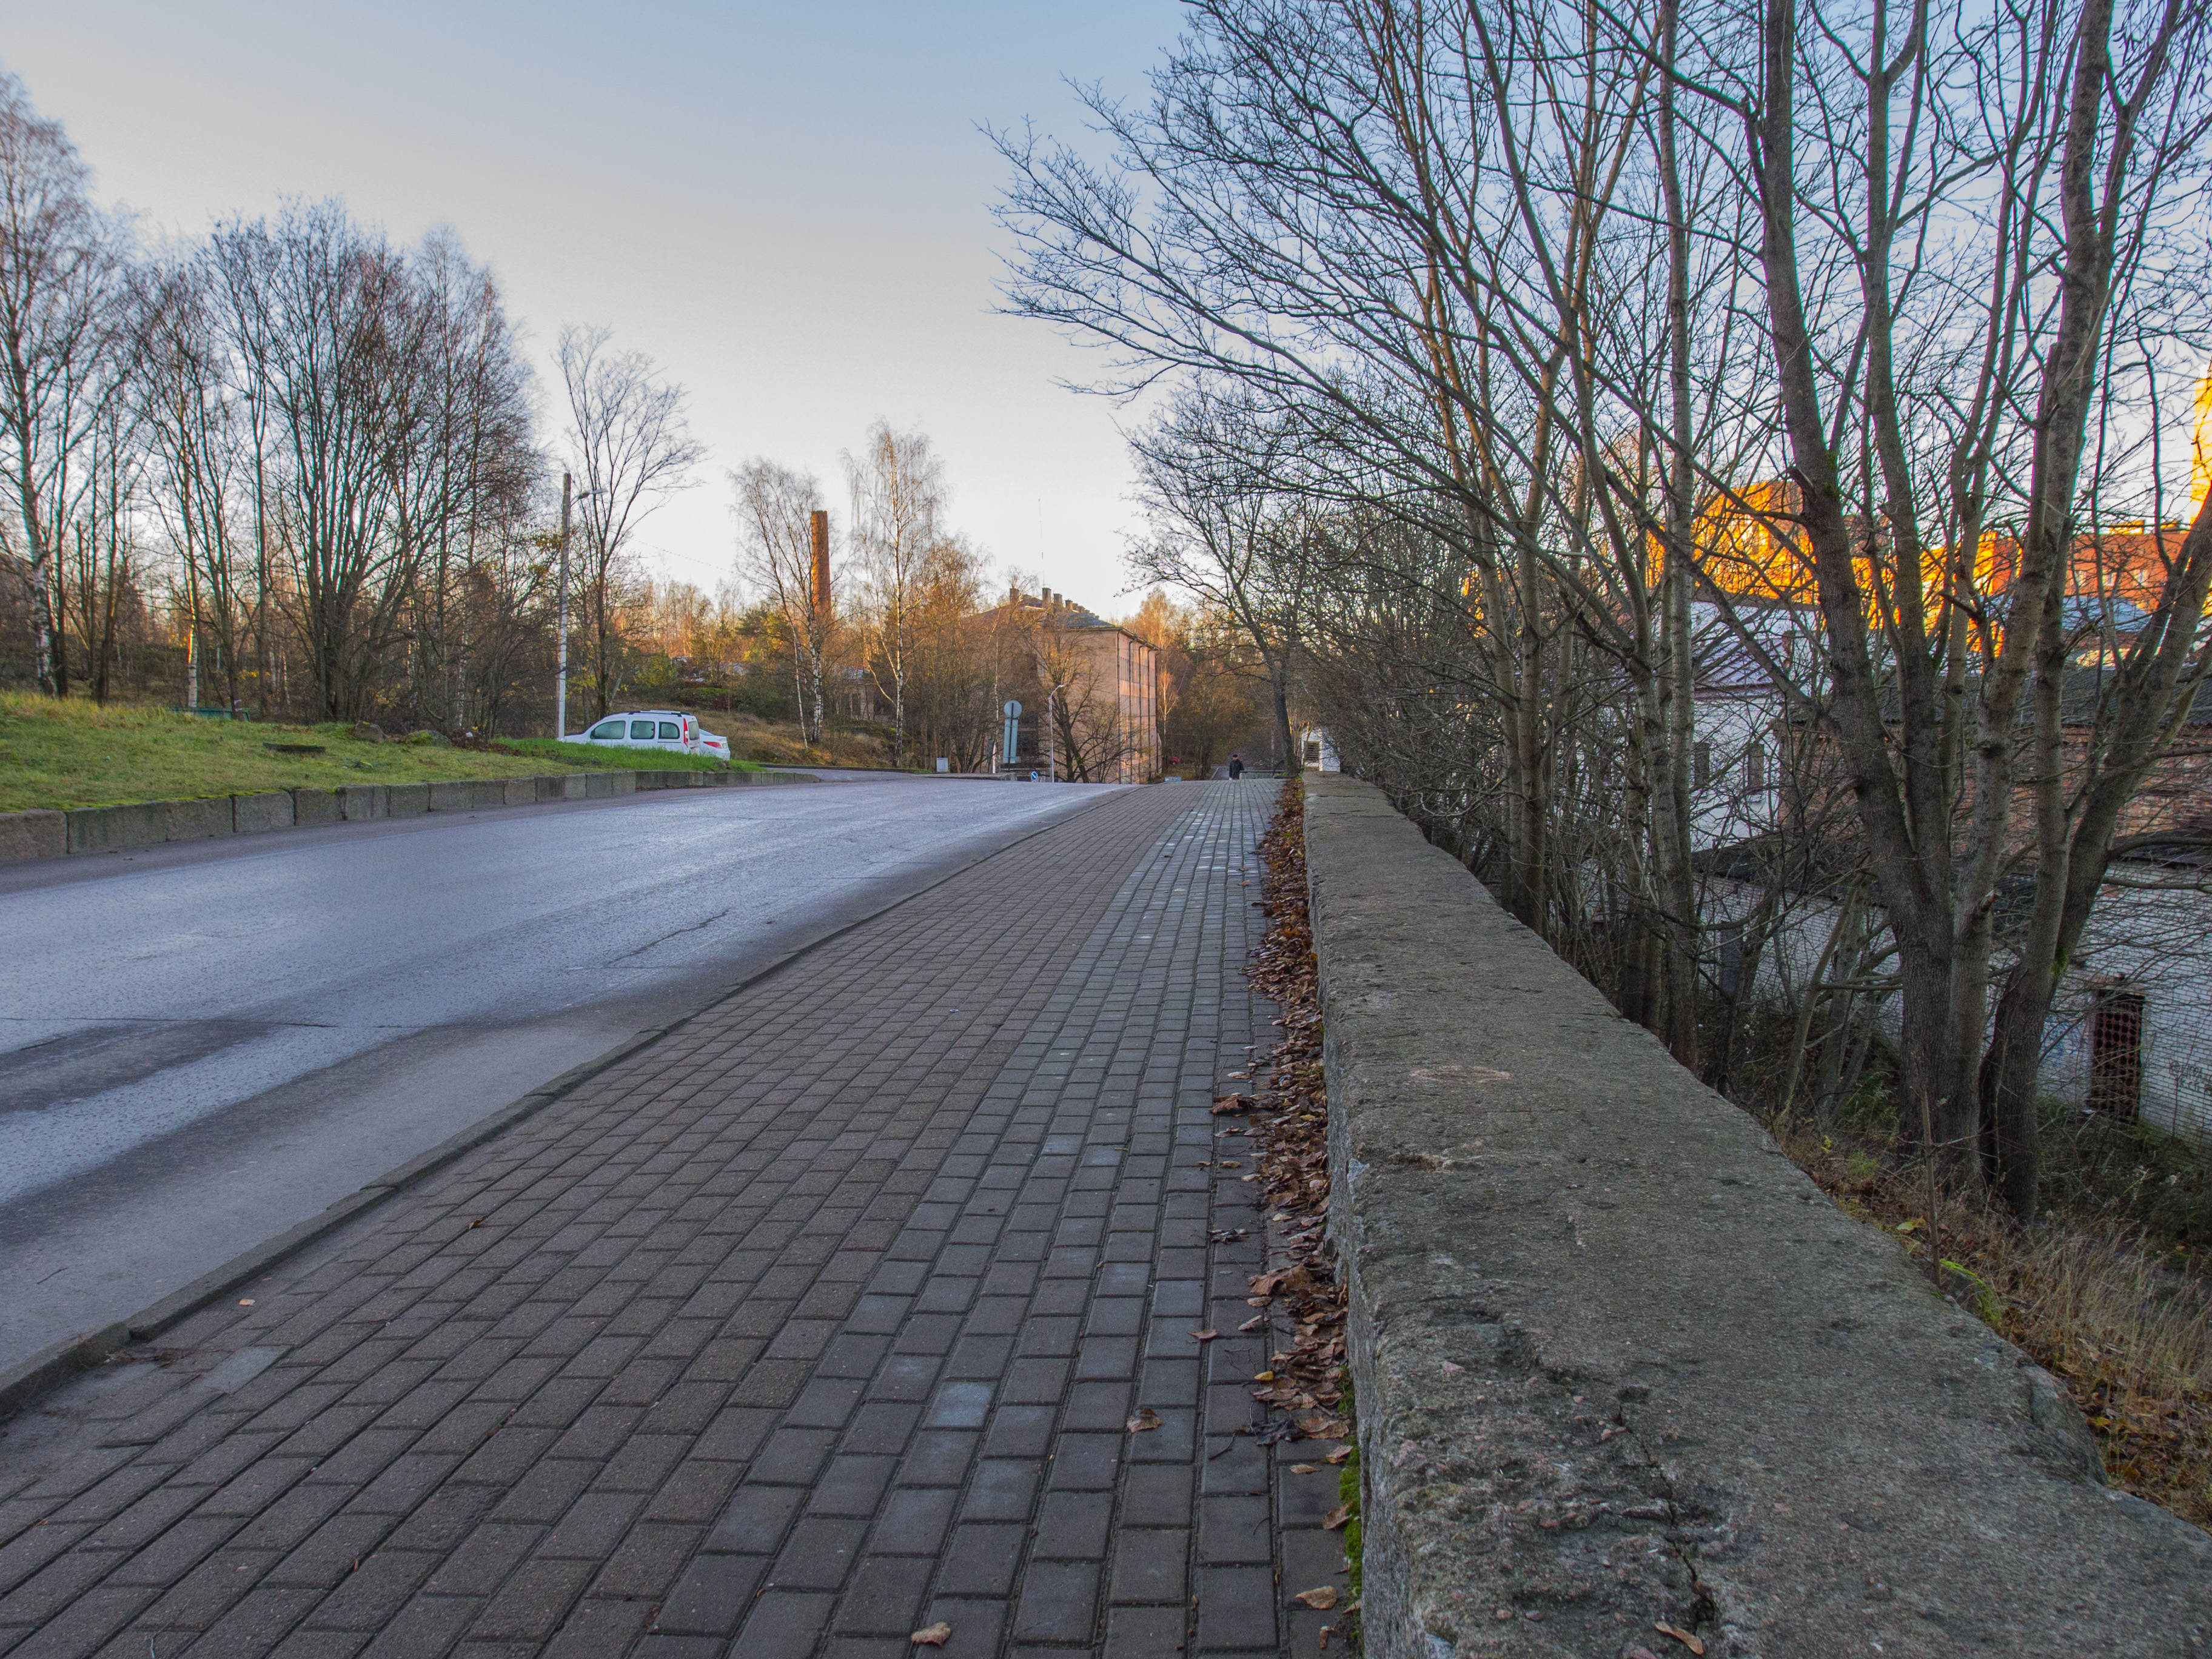
image, road, asphalt, lane, tree, sky, road surface, natural landscape, thoroughfare, infrastructure, public space, leaf, line, path, winter, grass, walkway, sidewalk, nonbuilding structure, branch, plant, autumn, trail, landscape, highway, tar, city, street